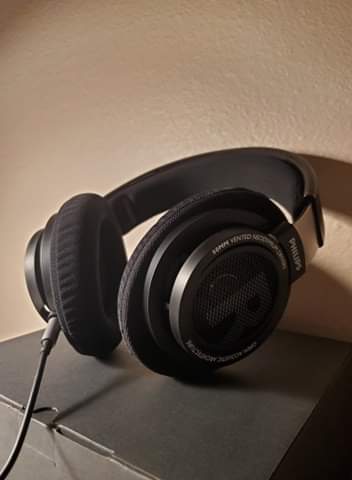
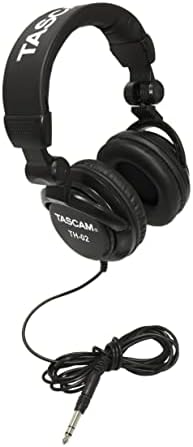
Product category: headphones
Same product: no